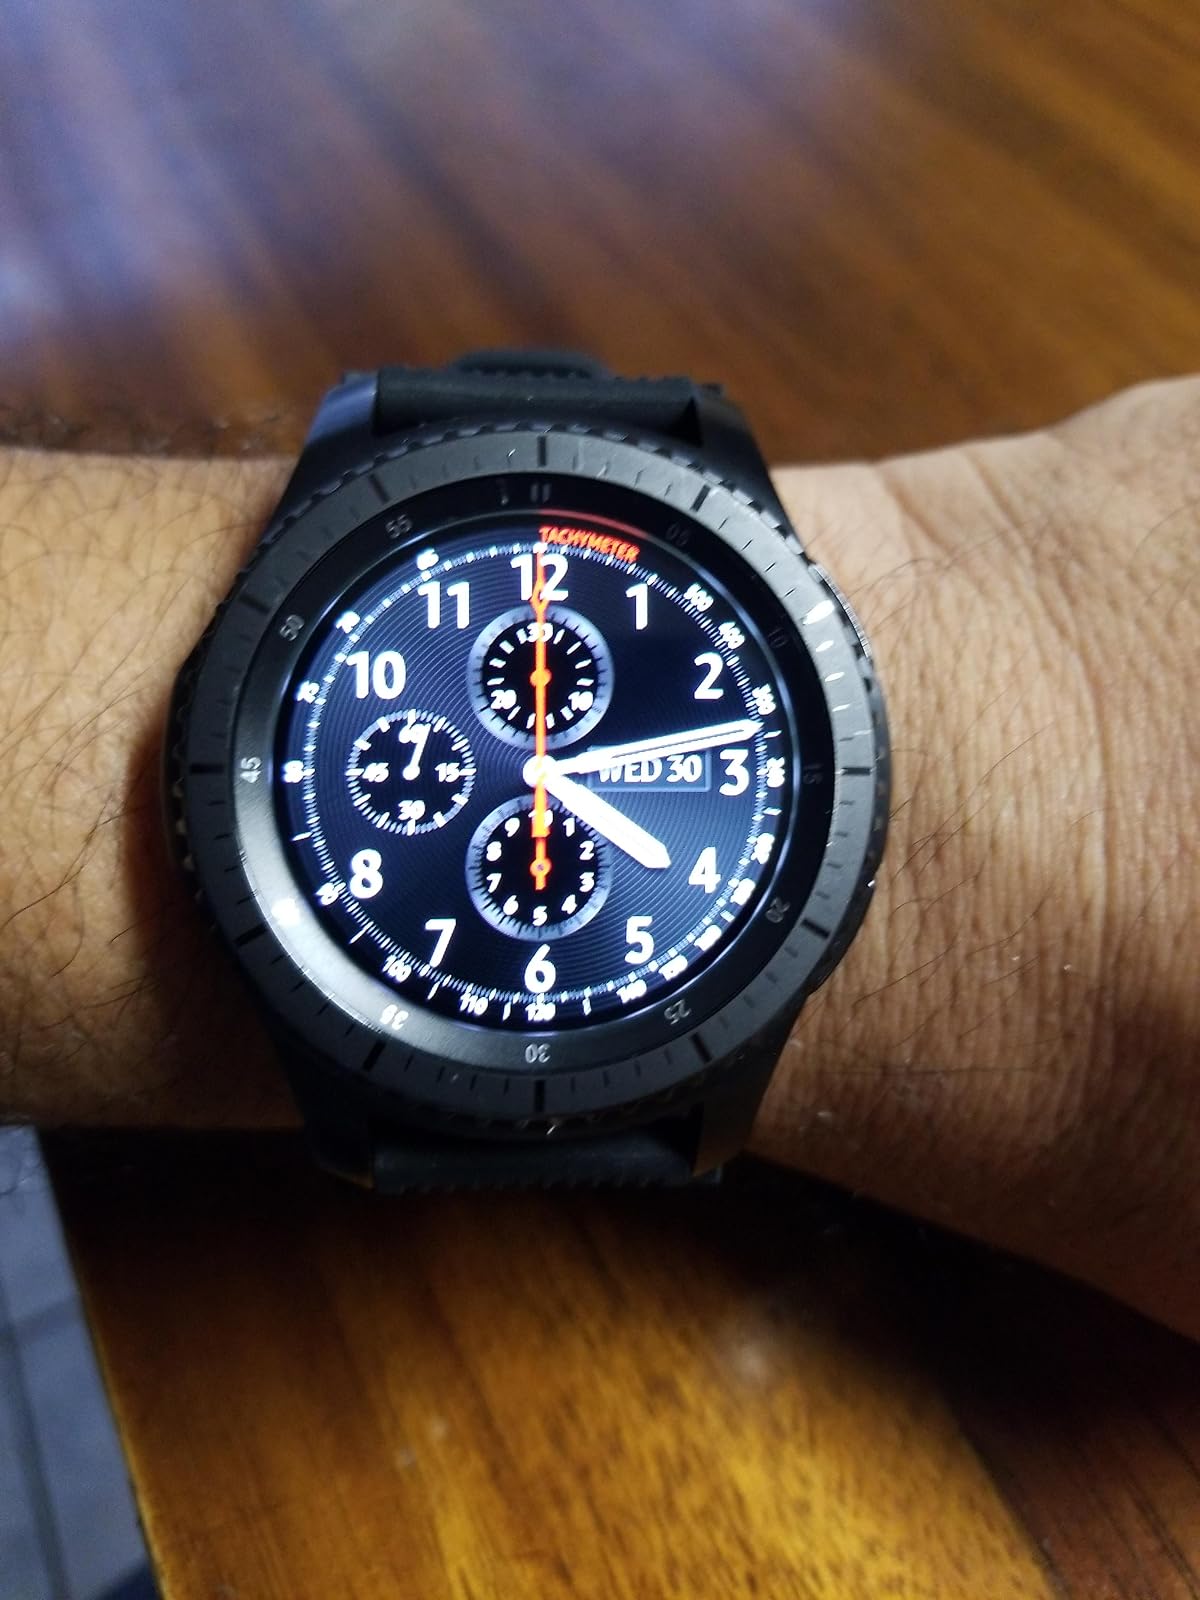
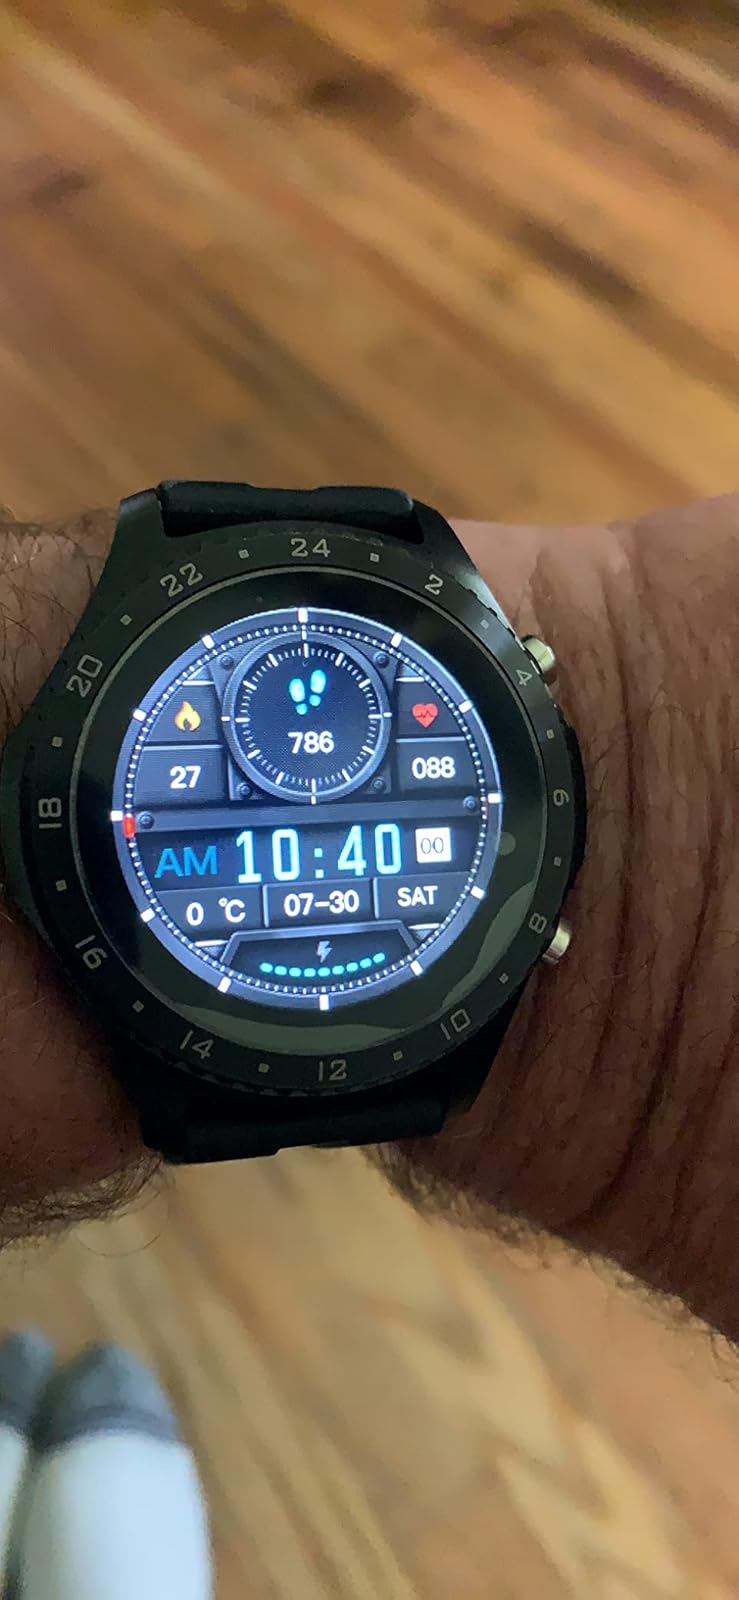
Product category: smartwatch
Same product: no